Jun Azumi

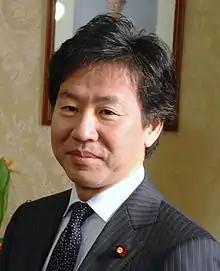
Azumi in 2012

is a Japanese politician of the Constitutional Democratic Party (CDP), a member of the House of Representatives in the Diet (national legislature). He became deputy secretary-general of the DPJ on 24 September 2012.